Vinland Saga (TV series)

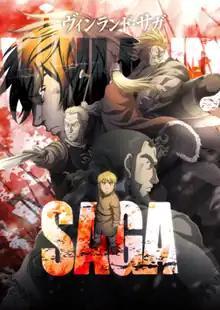
Key visual of the series

is a Japanese anime television series based on Makoto Yukimura's historical manga of the same name. The first season of the series was produced by Wit Studio and aired in 2019; the second season was produced by MAPPA and aired in 2023. The story follows the life of Thorfinn, who becomes involved with Vikings and war following his father's death at the hands of Askeladd. The first season follows his exploits as a revenge-driven bloodthirsty Viking and the second season shifts to his life as a stoic slave who has lost the will to live.